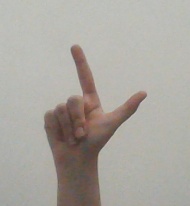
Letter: laam